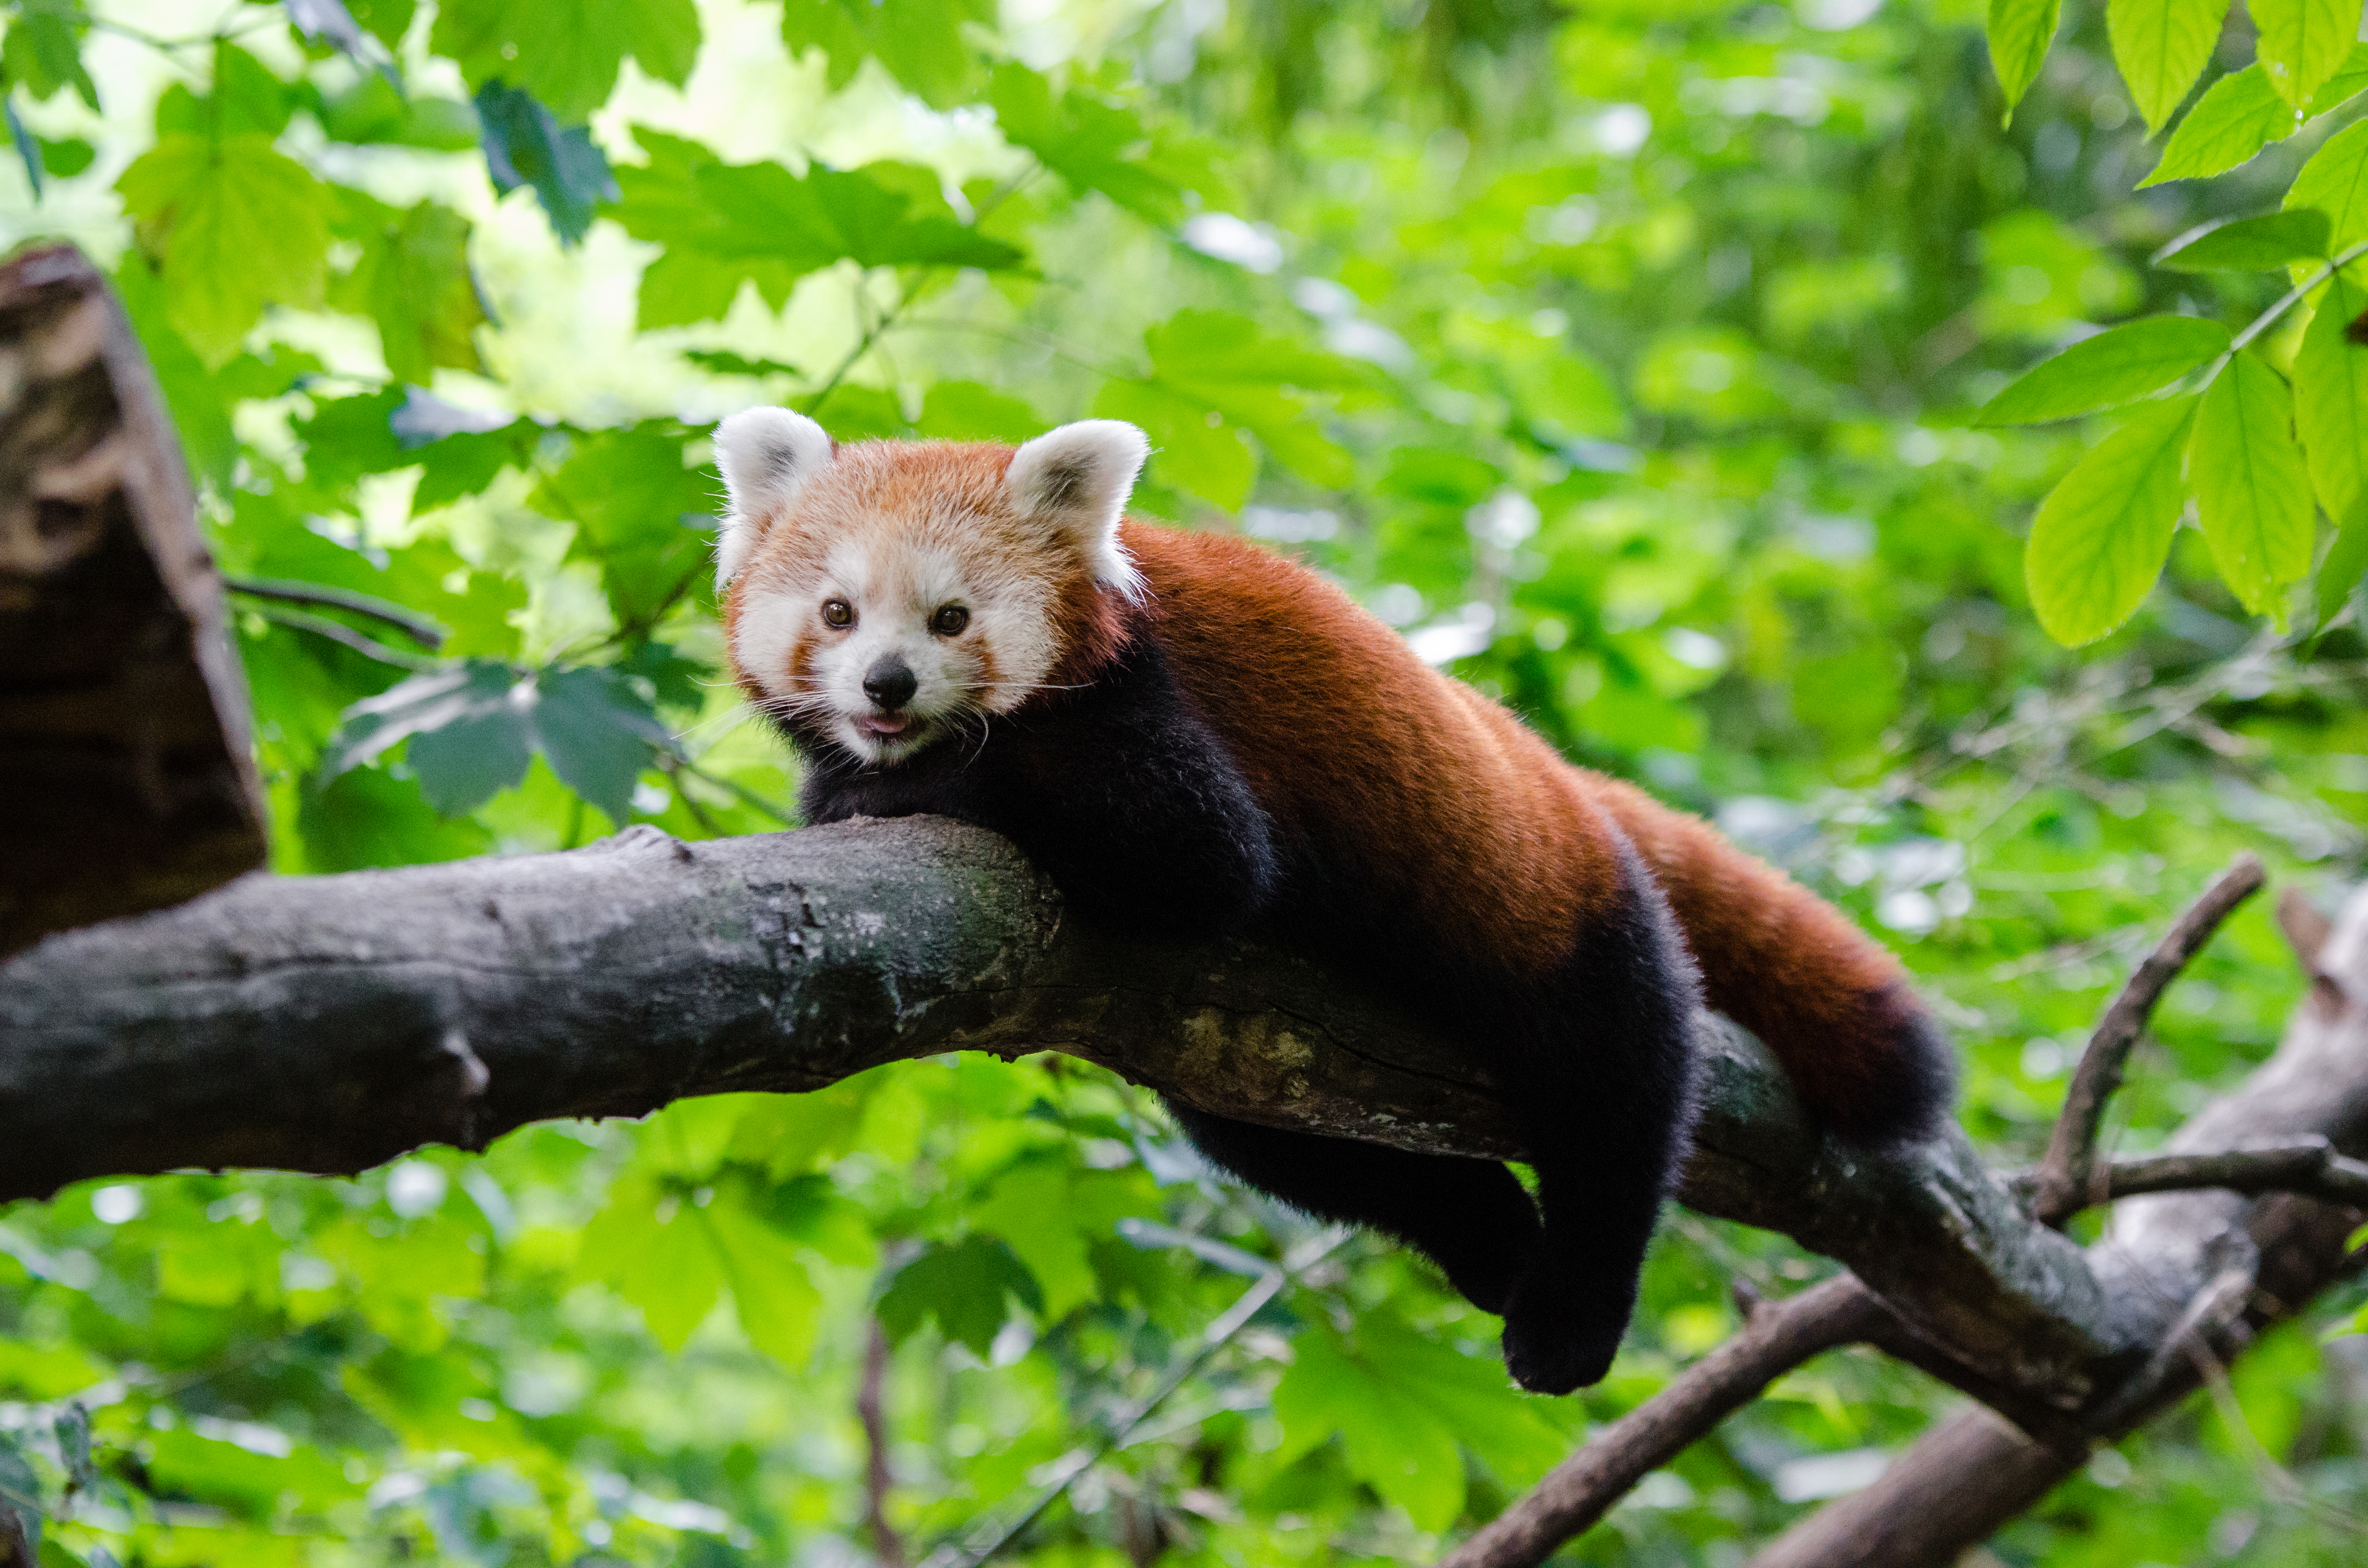
bokeh, animal, wildlife, zoo, red, mammal, fauna, red panda, panda, endangered, vertebrate, germany, giant panda